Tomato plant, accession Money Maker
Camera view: tilt-top (135 deg); turntable rotation: 330 degrees
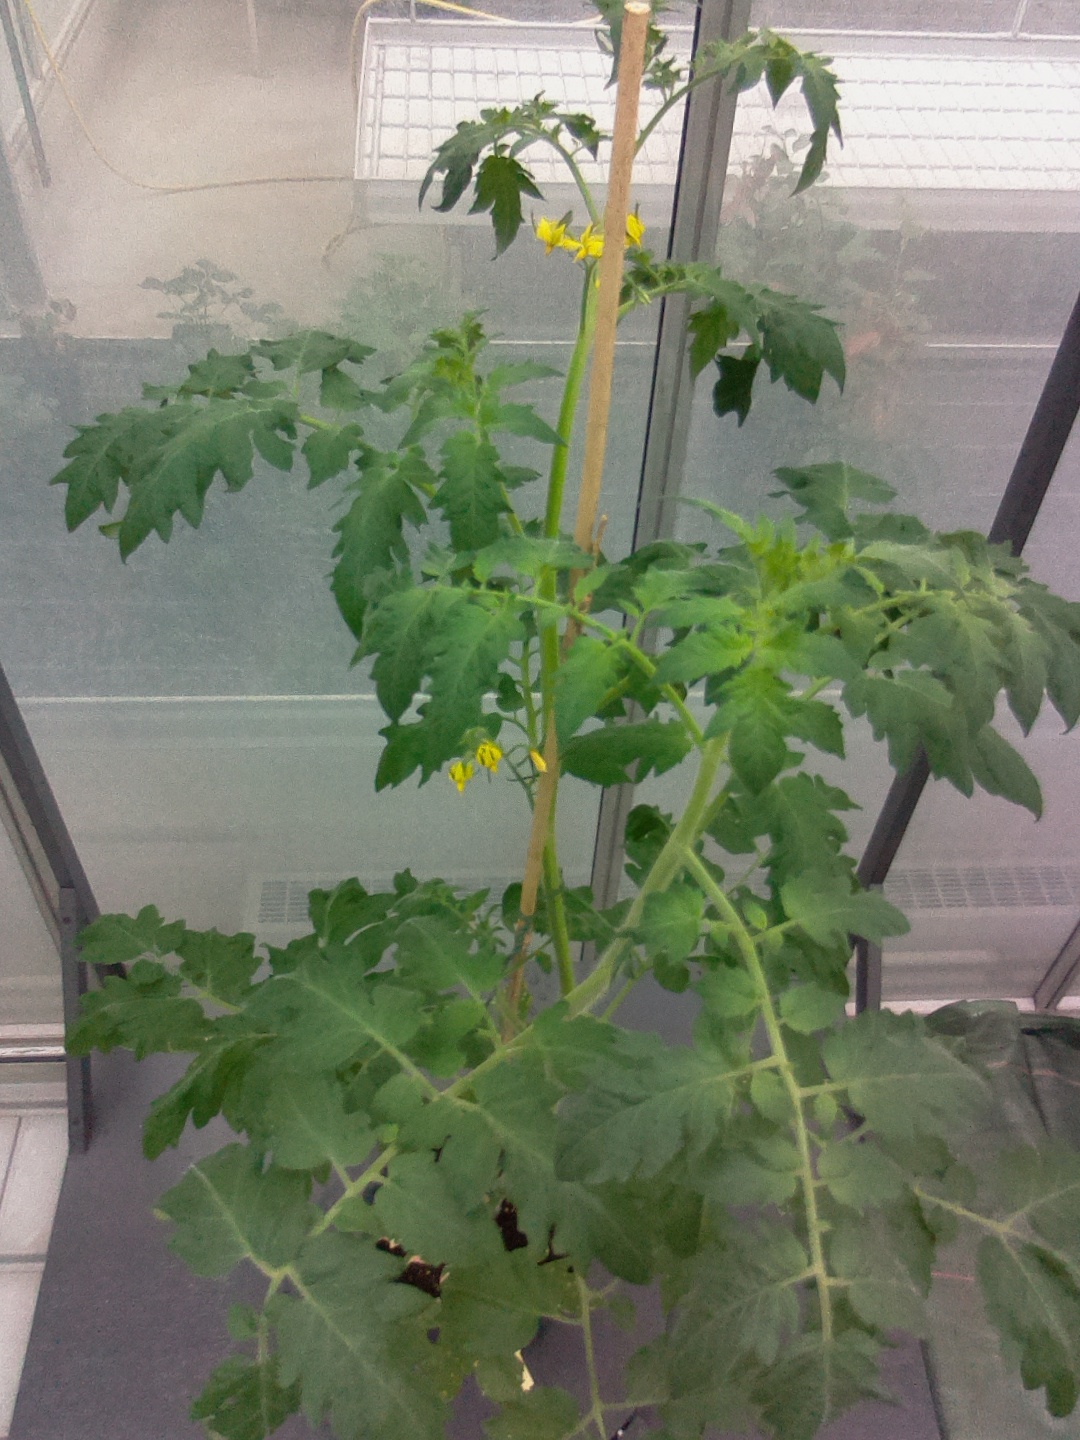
BBCH growth stage 66: Full flowering, 60%-70% of flowers open, more petals falling